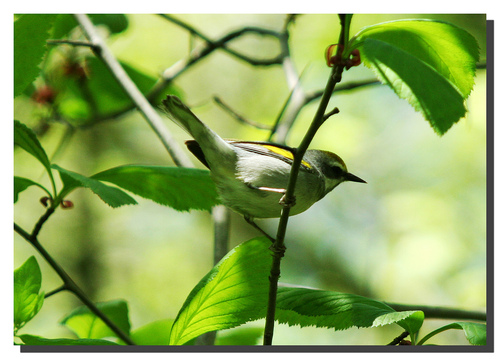
this is a small bird with a sharp pointed beak, with a white belly and breast, and yellow secondaries.
this is a bird with a white belly, a yellow wing and a small pointy beak.
this bird has a gray belly, gray head and yellow wings, it also has a pointy beak.
a small green bird with some yellow on back a long pointy beak and dark eyes.
this bird blends right into the trees with his sharp pointed bill
this bird has a cream and grey vent , breast nape asnd throat, yellow white and black secondaries.
this bird is brown with yellow and has a long, pointy beak.
this bird is white with yellow and has a very short beak.
this bird is white with yellow and has a very short beak.
this bird has wings that are black and yellow and has a white belly
Species: Golden Winged Warbler